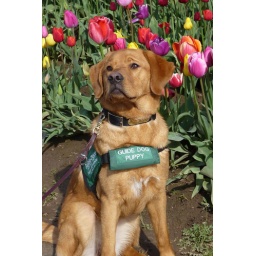
Yellow Lab puppy Lassie in a colorful field of tulips. Submitted by Carol Haskins.